Rajeshwari Chatterjee

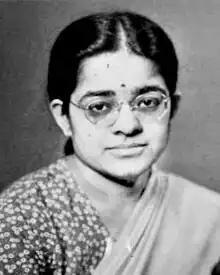

Rajeshwari Chatterjee (24 January 1922 – 3 September 2010) was an Indian scientist and an academic. She was the first woman engineer from Karnataka and described herself as an engineering-scientist. During her tenure at the Indian Institute of Science (IISc), Bangalore, Chatterjee was a professor and later chairperson of the department of Electrical Communication Engineering.